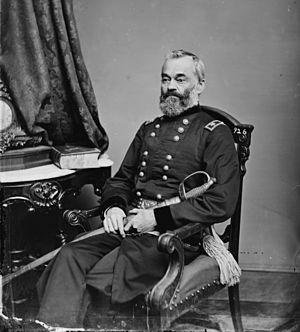
Samuel Peter Heintzelman est un général de l'armée des États-Unis. Il sert lors de la guerre Séminole, la guerre américano-mexicaine, la guerre de Yuma et les troubles de Cortina. Au cours de la guerre de Sécession, il est une figure importante lors des premiers mois de la guerre atteignant le commandement d'un corps d'armée.